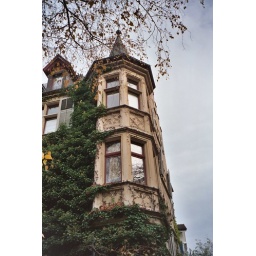
The Victorian style dress in the window let me imagine.